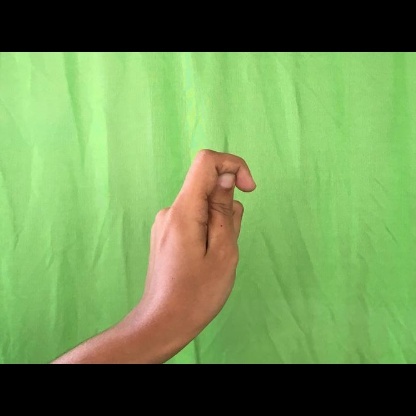
Mudra: Kapith